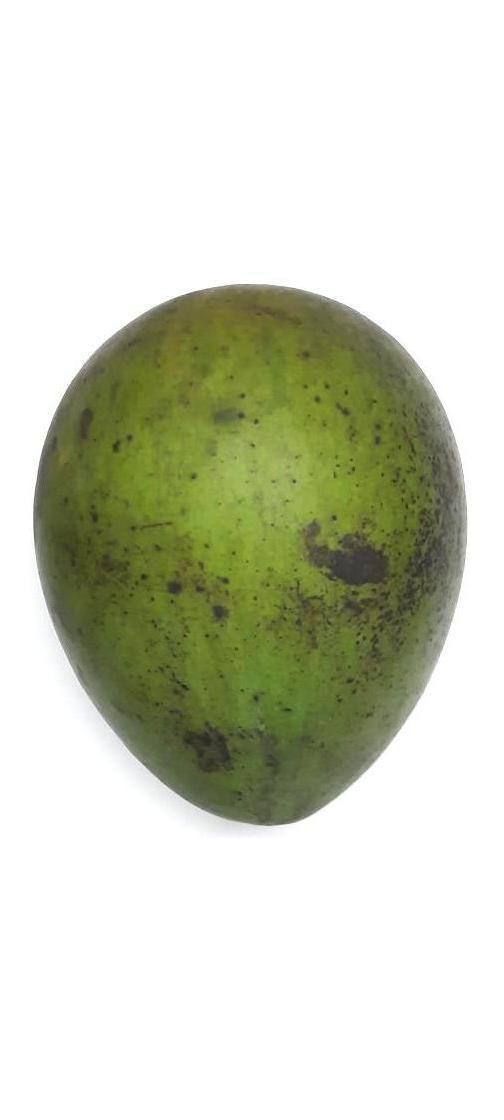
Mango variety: Harivanga